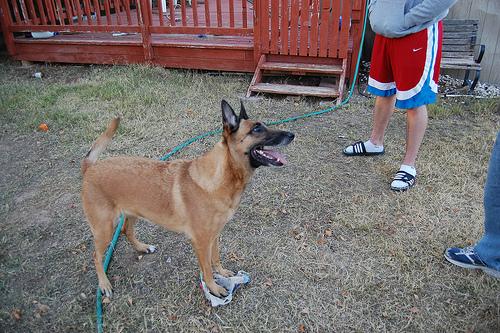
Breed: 233-n000071-malinois